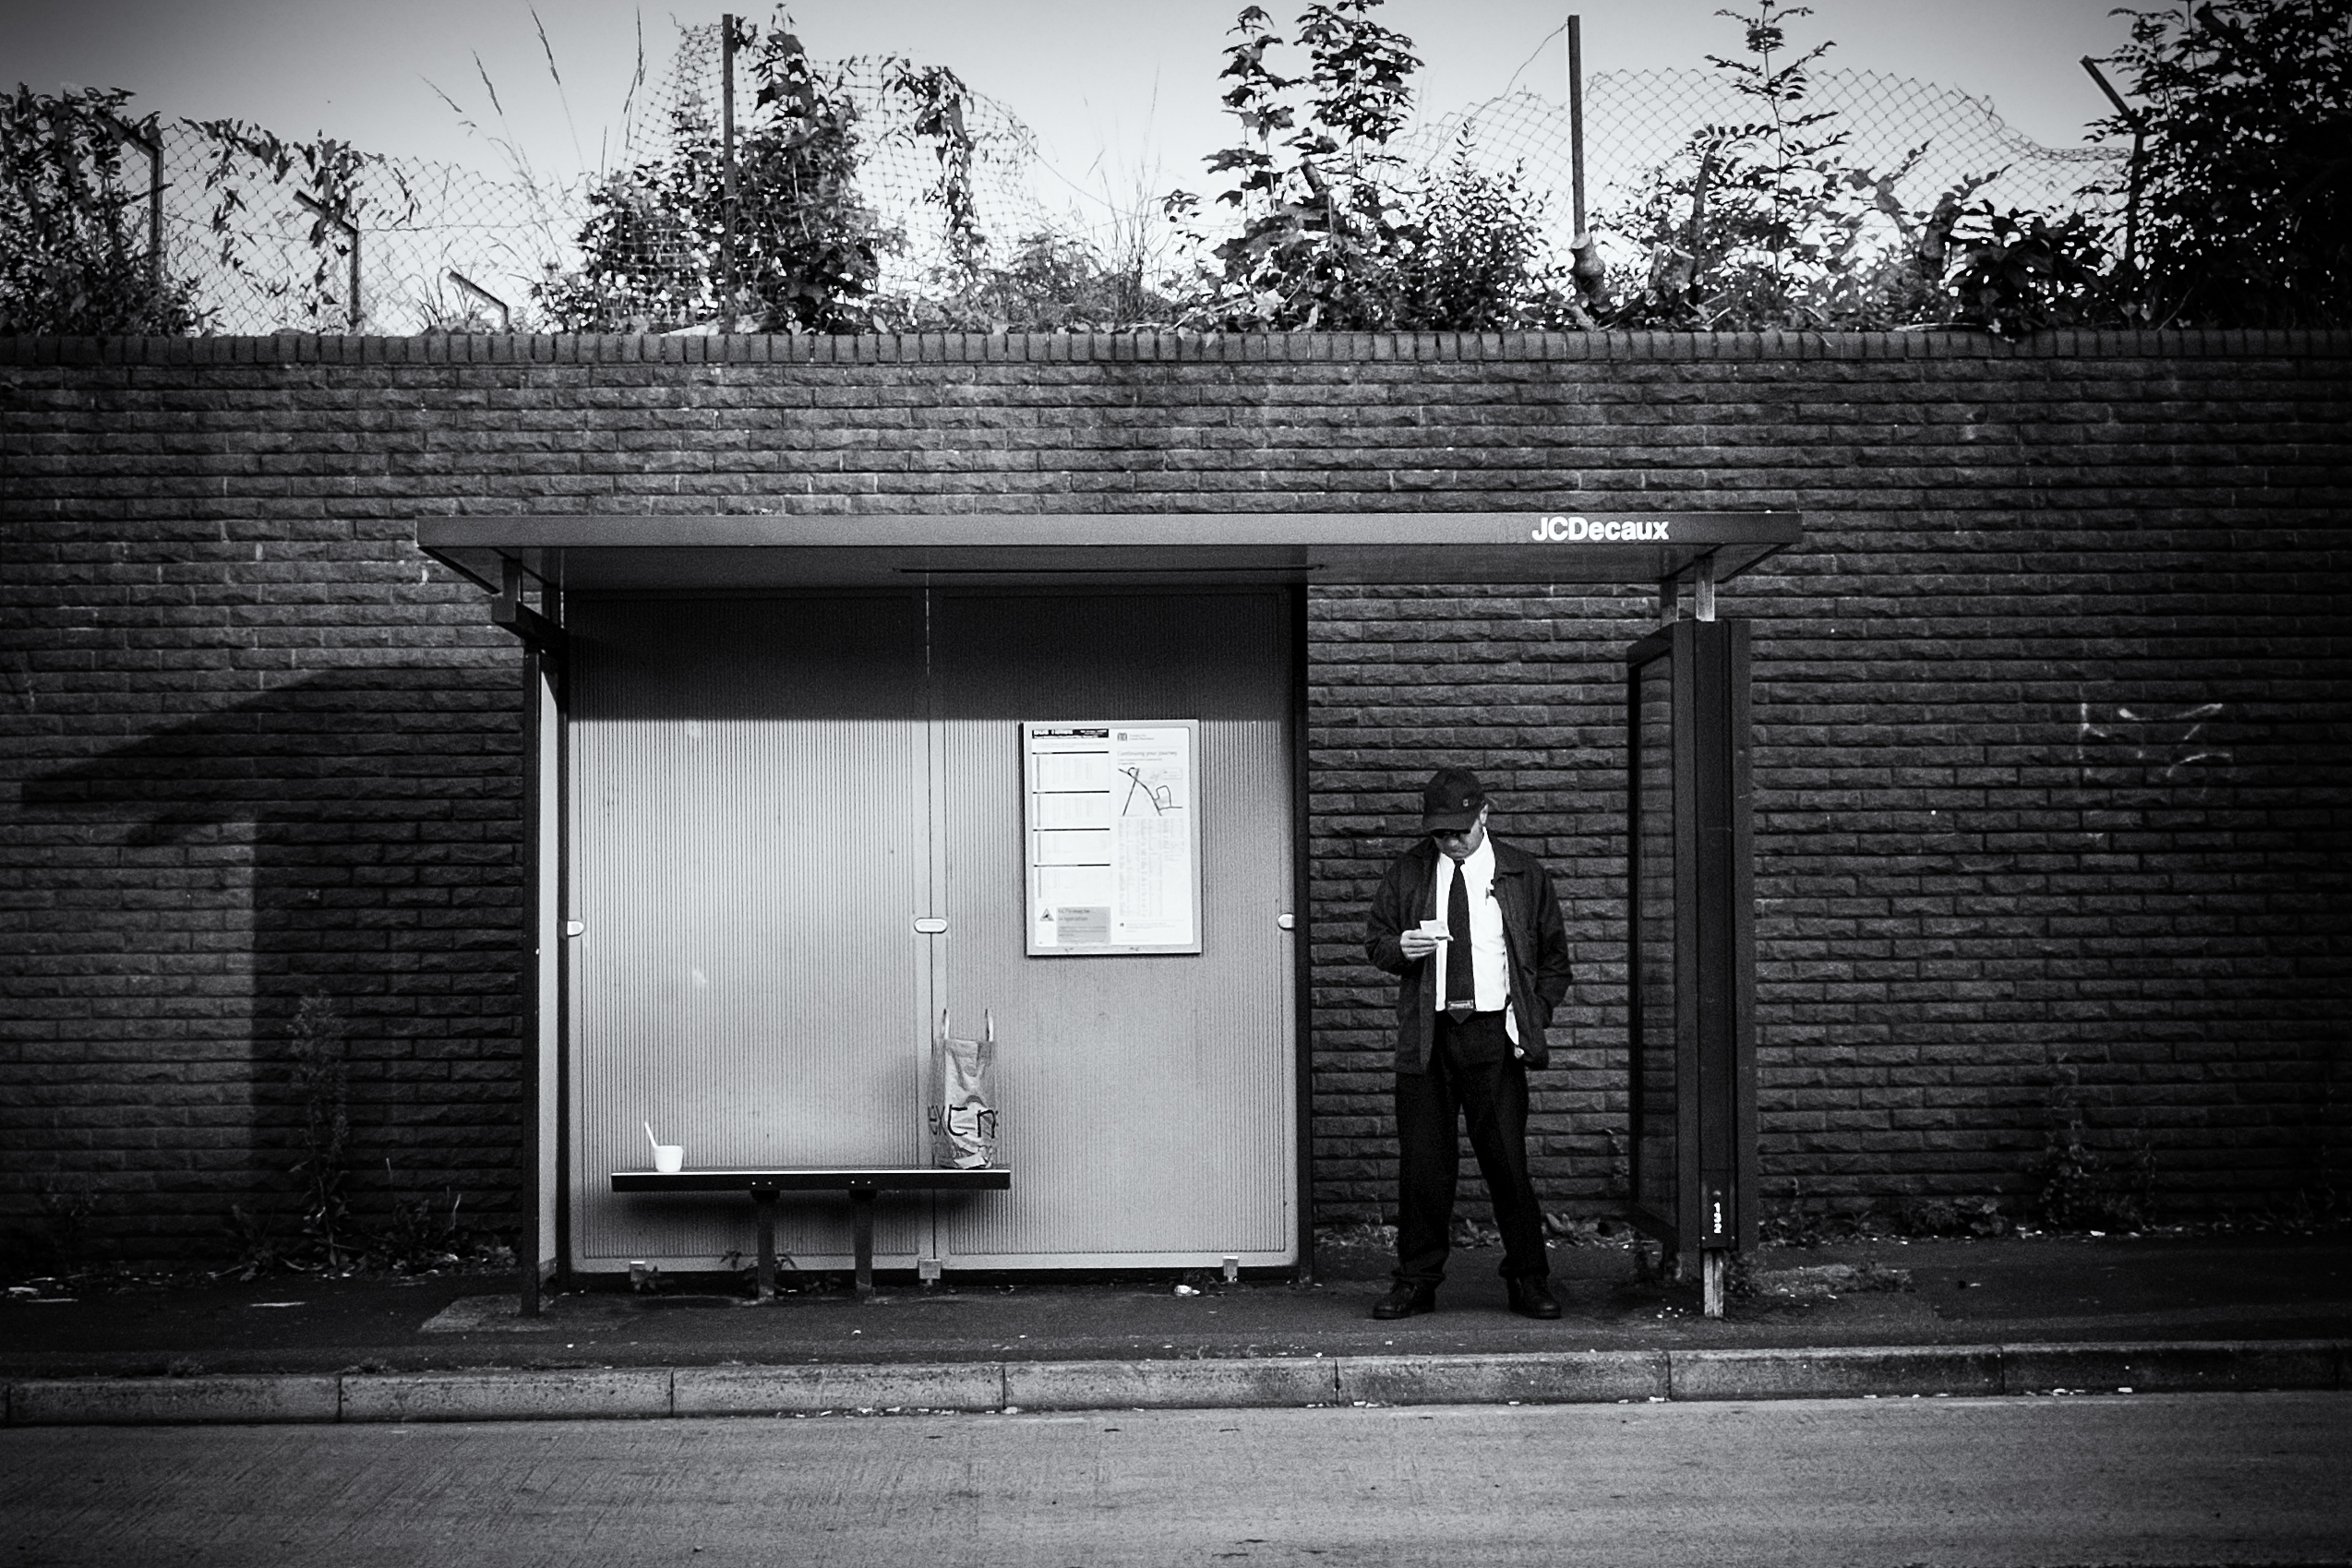
man, light, black and white, architecture, white, street, photography, house, home, transport, tie, darkness, black, monochrome, uk, streetogs, streetphotography, northwest, bw, bus, blackandwhite, manchester, free, englang, photograph, shape, urban area, monochrome photography, film noir